Long March (rocket family)

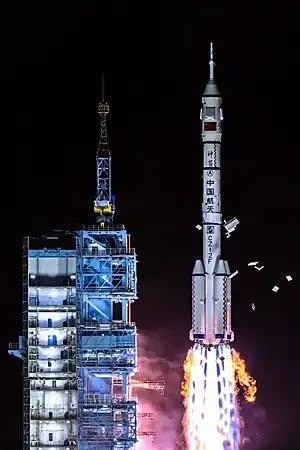
Long March 2F is the only human-rated launch vehicle of the Long March family.

After the failures of 1992–1996, the troublesome Long March 2E was withdrawn from the market. Design changes were made to improve the reliability of Long March rockets. From October 1996 to April 2009, the Long March rocket family delivered 75 consecutive successful launches, including several major milestones in space flight: